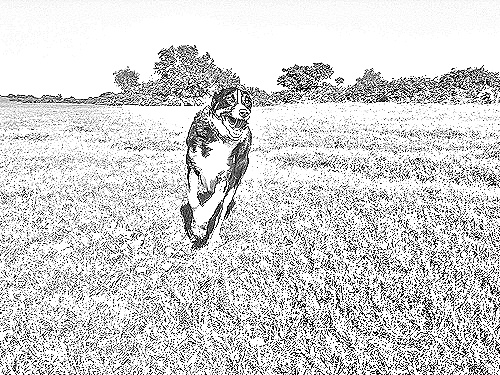
Portrait style: Sketch Portrait